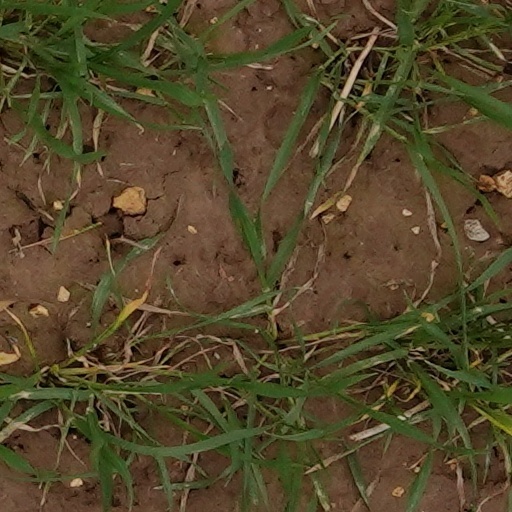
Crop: wheat